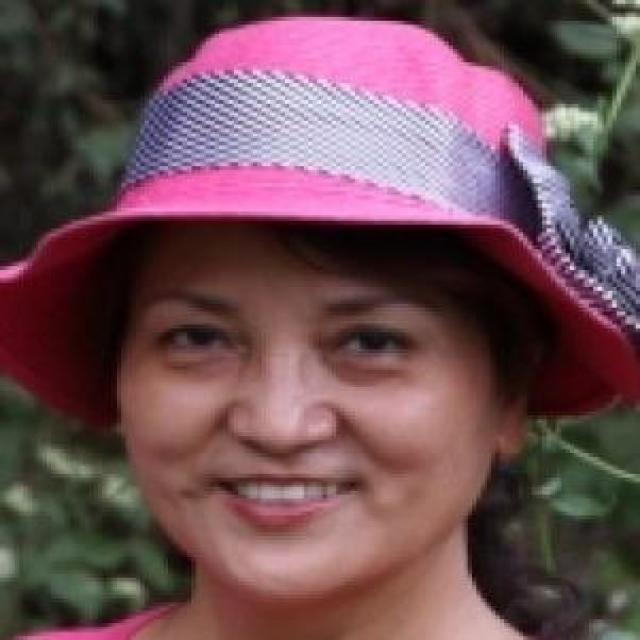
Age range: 45-64